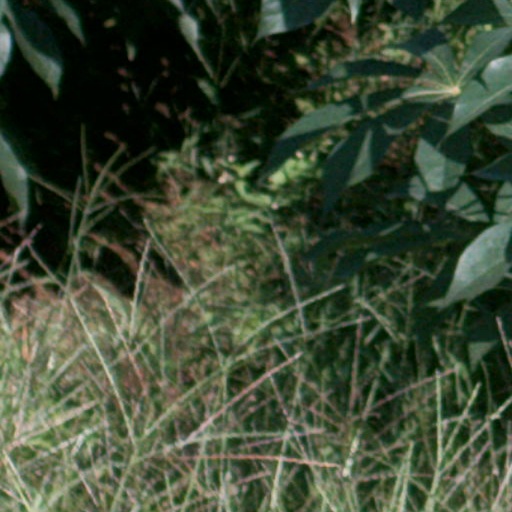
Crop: cassava